Paludella

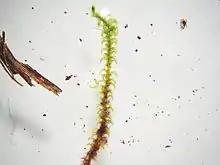
Paludella squarrosa

Paludella is a genus of mosses belonging to the family Meesiaceae.